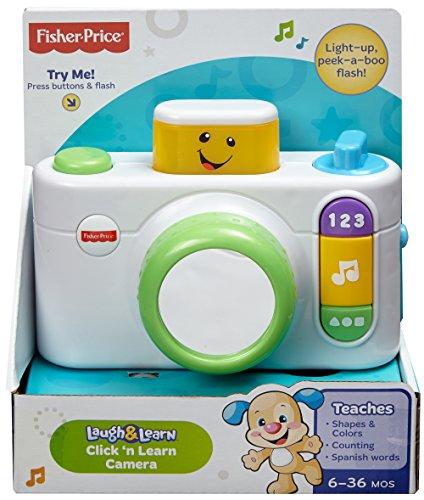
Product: Fisher-Price Laugh & Learn Click 'n Learn Camera, White
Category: Toys & Games | Kids' Electronics
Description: Peek-a-boo light-up flash encourages early role play fun.
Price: $9.95
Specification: ProductDimensions:5.8x2.8x6.5inches|ItemWeight:6.4ounces|ShippingWeight:9.6ounces(Viewshippingratesandpolicies)|DomesticShipping:ItemcanbeshippedwithinU.S.|InternationalShipping:ThisitemcanbeshippedtoselectcountriesoutsideoftheU.S.LearnMore|ASIN:B00MYL9H0C|Itemmodelnumber:CDK39|Manufacturerrecommendedage:6month-3years|Batteries:2AAbatteriesrequired.